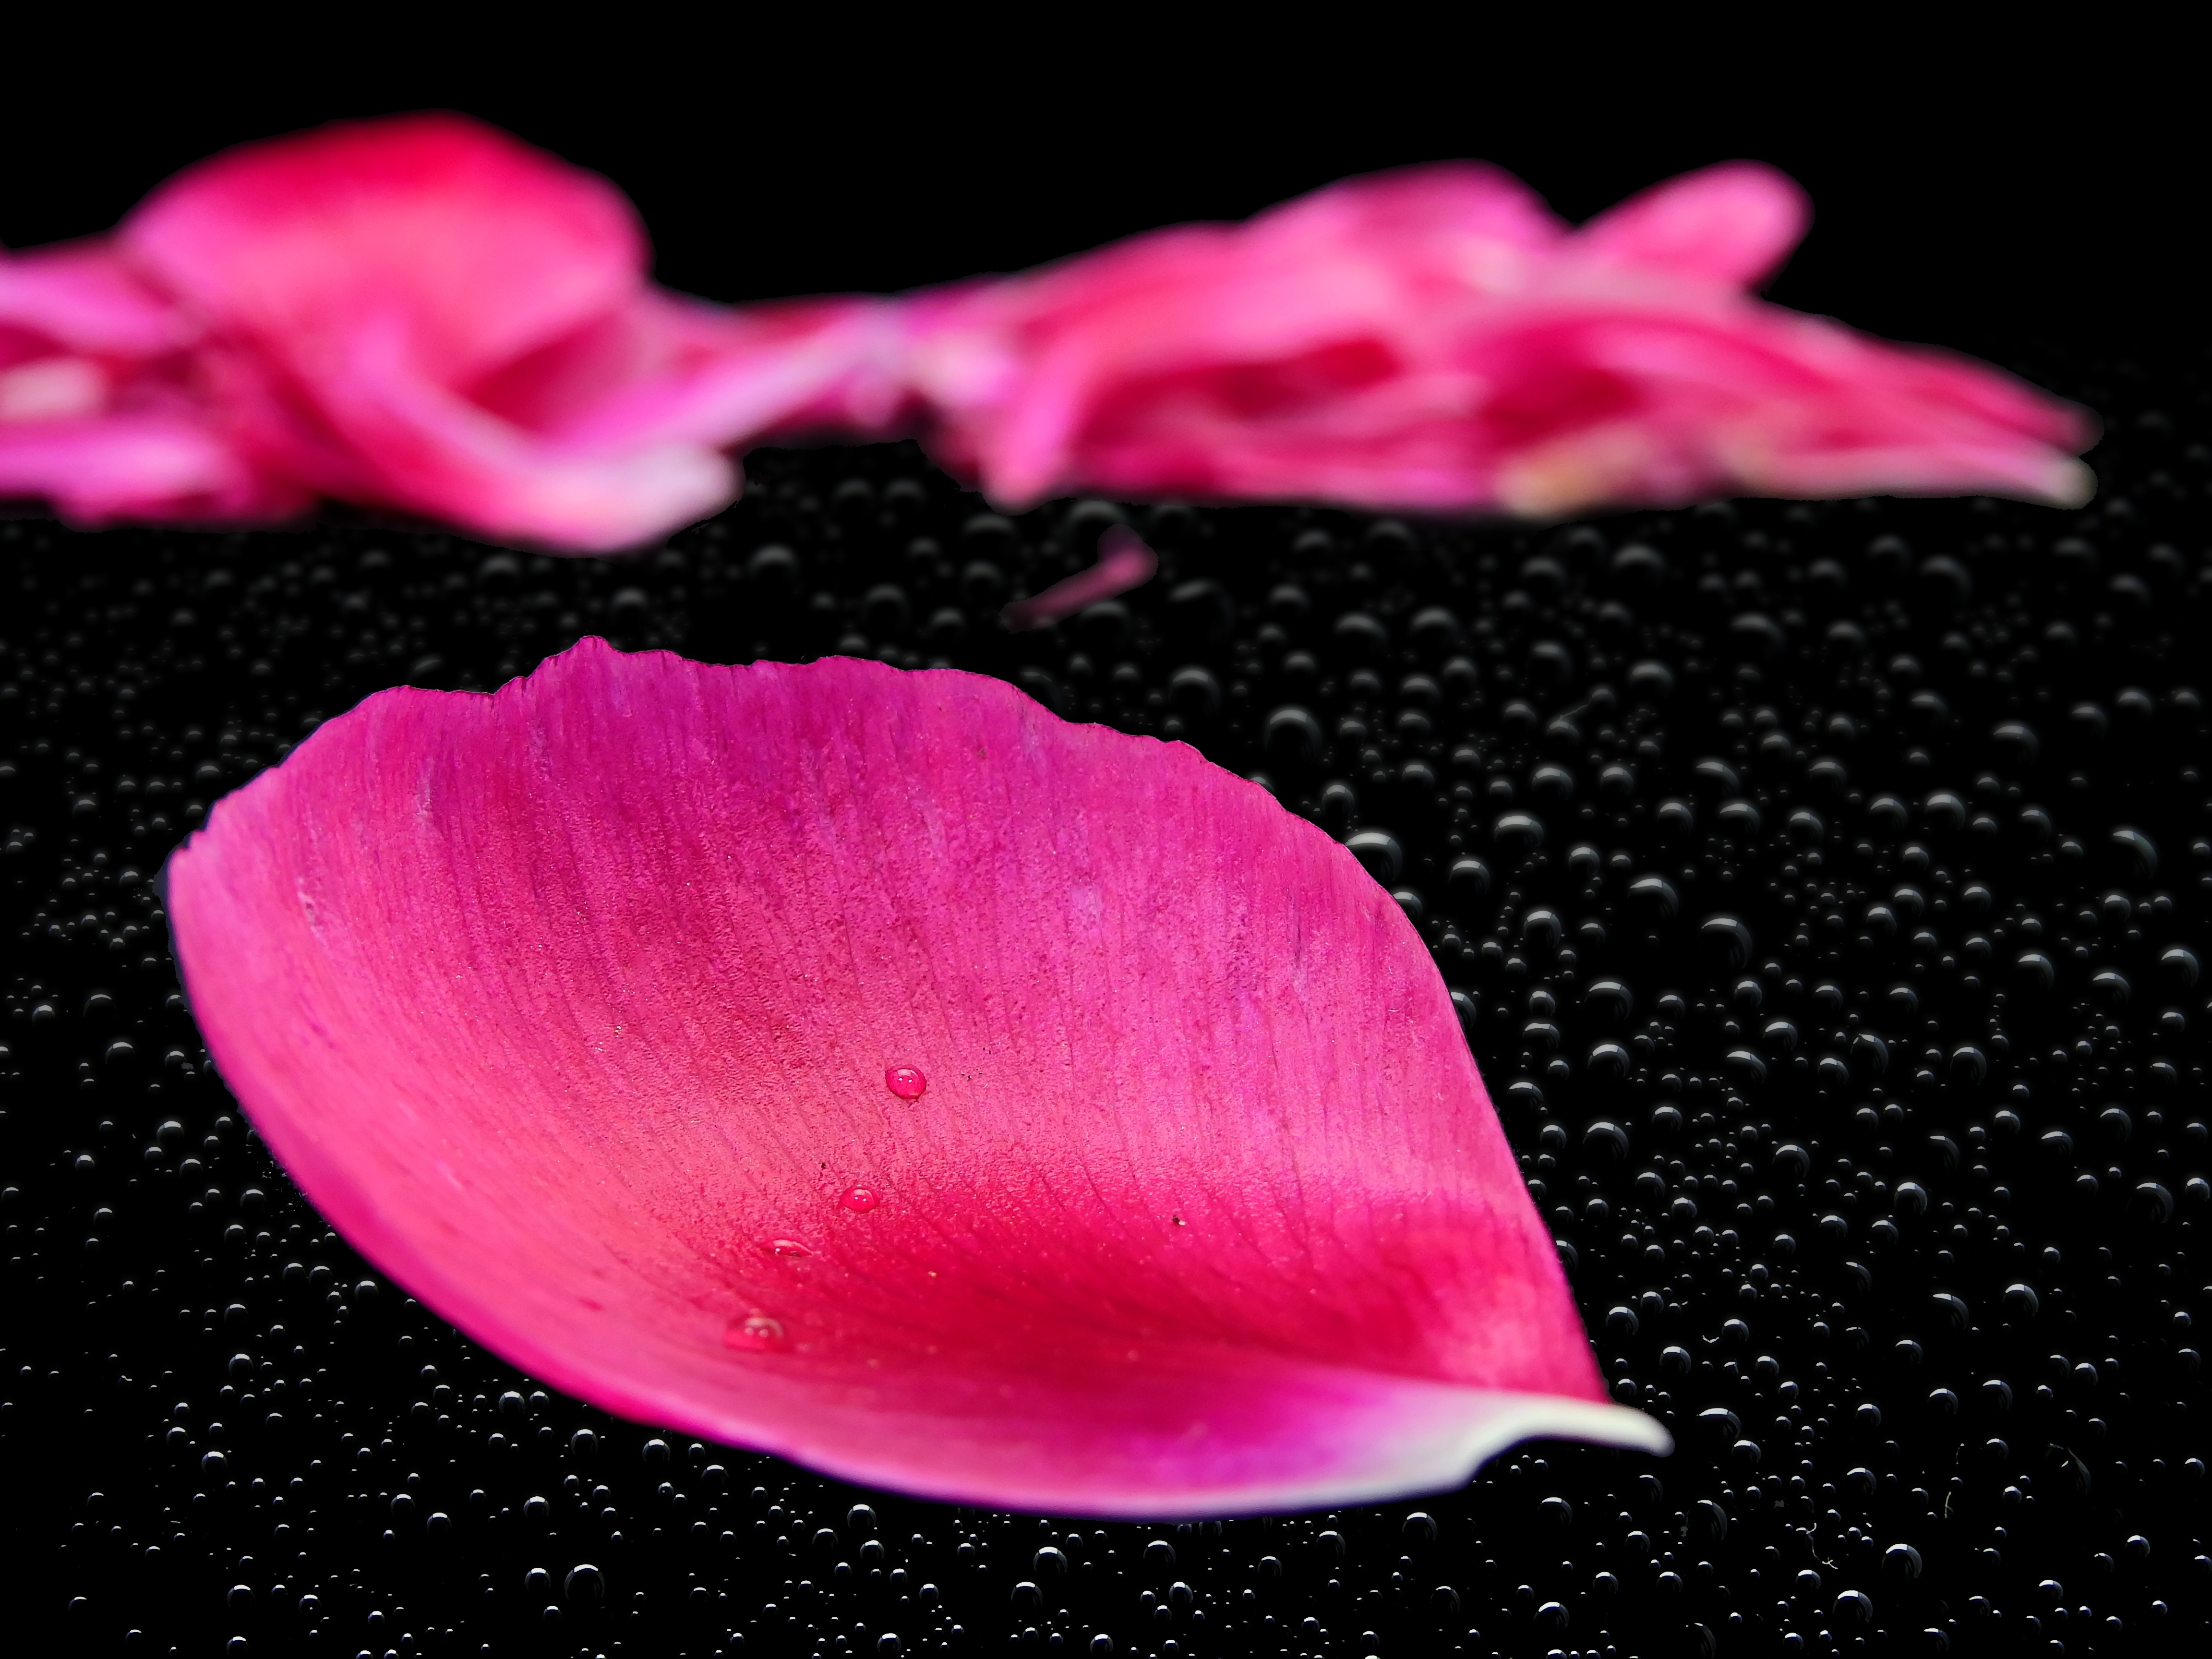
plant, leaf, flower, purple, petal, love, gift, rose, red, color, romance, pink, map, close up, background image, leaves, background, petals, postcard, beauty, magenta, massage, greeting card, peony, feelings, erotic, wellness, macro photography, coupon, flowering plant, rosenblatt, land plant